Oklahoma City Crosstown Expressway

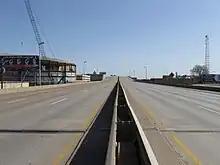
The old I-40 Crosstown Expressway bridge in downtown Oklahoma City, Oklahoma, as shot from the median, looking eastbound. The Oklahoma Department of Transportation hosted a public event on the bridge after traffic had been shifted to its replacement.

More recently, the Crosstown project has come under serious controversy. In an era of fluctuating energy prices and changing circumstances, several citizen's groups are challenging the project. Devon Energy announced in March 2008 it would construct a one million square foot office tower in the center of a revitalized downtown to house between 2,000 and 3,000 of its employees. The Devon location will be ten blocks away from the interstate instead of four blocks, resulting in increased congestion on slower downtown streets during rush hour. Under current construction plans, part of Oklahoma City's Union Station railyard would be sacrificed to make space for the freeway, leading to concerns that this would disable the station from use in future light rail, commuter rail or traffic circulation use. An unprecedented ruling in June 2008 by the Federal Surface Transportation Board held that the BNSF railway made fraudulent representations in their request for abandonment of the freight line that would enable the Crosstown, and denied the abandonment. However, in May 2009 the final decision from the STB reversed the earlier ruling, allowing the ODOT to move ahead with their plans.